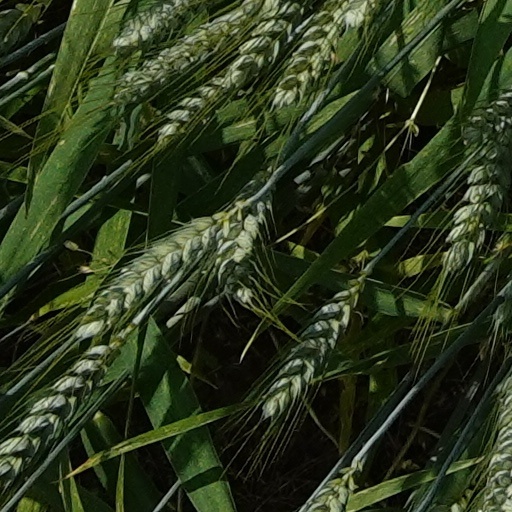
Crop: wheat